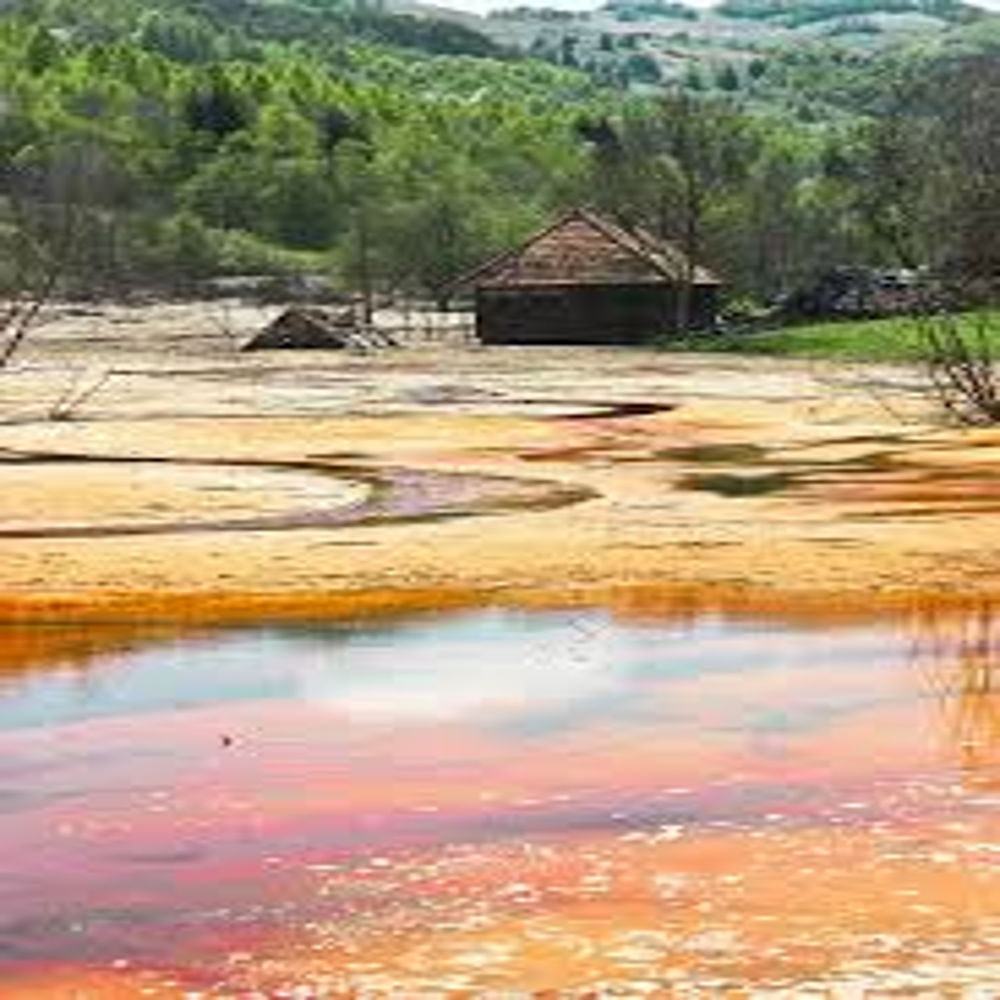
Body of water present: yes
Land polluted: no
Water polluted: yes
Pollution percentage: 100%